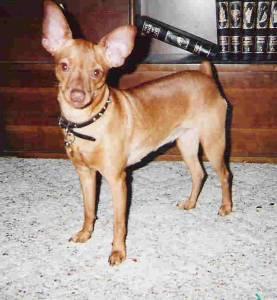
Breed: miniature pinscher